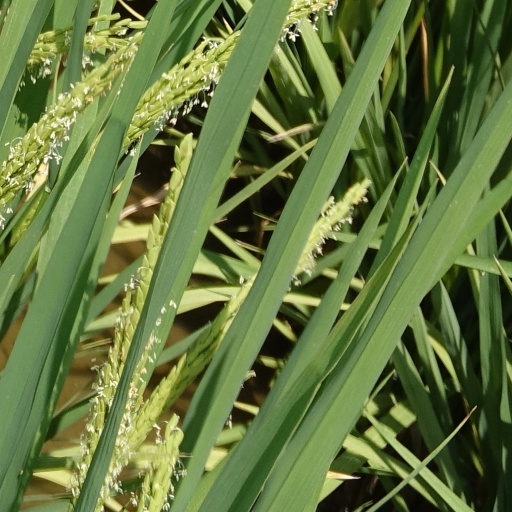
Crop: rice